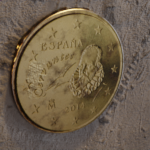
Coin value: 10cents
Country: es
Edition: 10cen